Hayden Bridge (Alsea, Oregon)

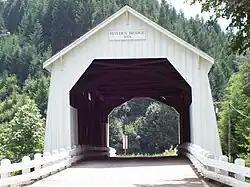
Hayden Bridge

Hayden Bridge, a Howe truss structure, spans the Alsea River about west of Alsea, Oregon, United States. Constructed in 1918, the span is one of only seven remaining covered bridges in Oregon that were built before 1920. Similar spans such as the Mill Creek Bridge crossed the Alsea or one of its tributaries in the same vicinity, but only the Hayden Bridge has survived. It was added to the National Register of Historic Places in 1979.